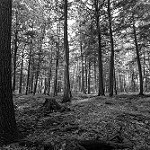
Label: B & W